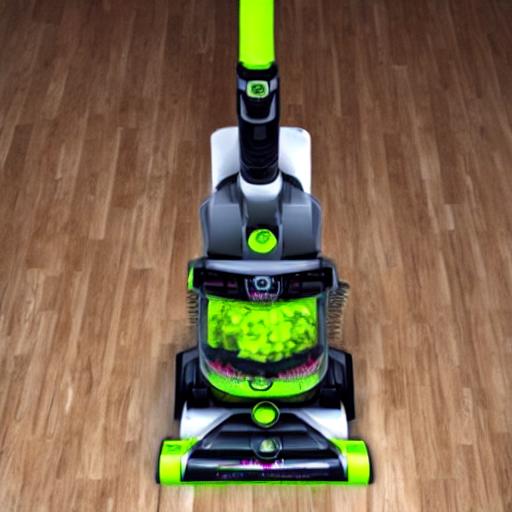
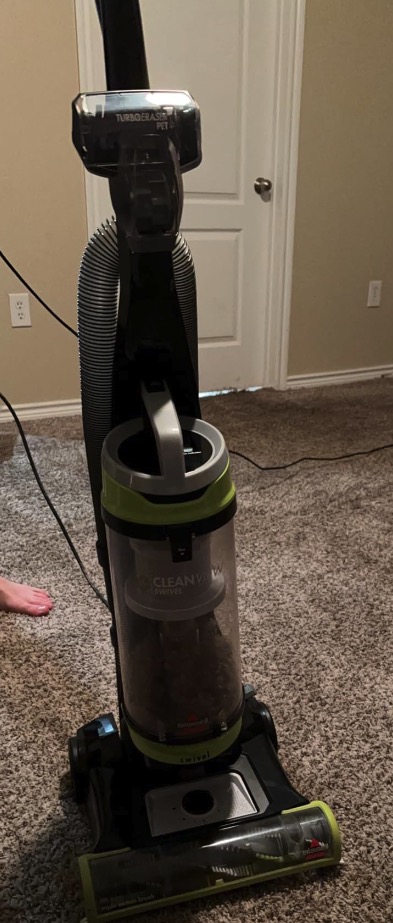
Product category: items_vacuum
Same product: no